Lewis A. Grant

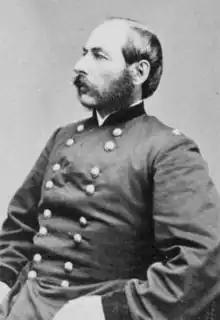

Lewis Addison Grant (January 17, 1828 – March 20, 1918) was a teacher, lawyer, soldier in the Union Army during the American Civil War, and later United States Assistant Secretary of War. He was among the leading officers from the state of Vermont, and received the Medal of Honor for "personal gallantry and intrepidity."